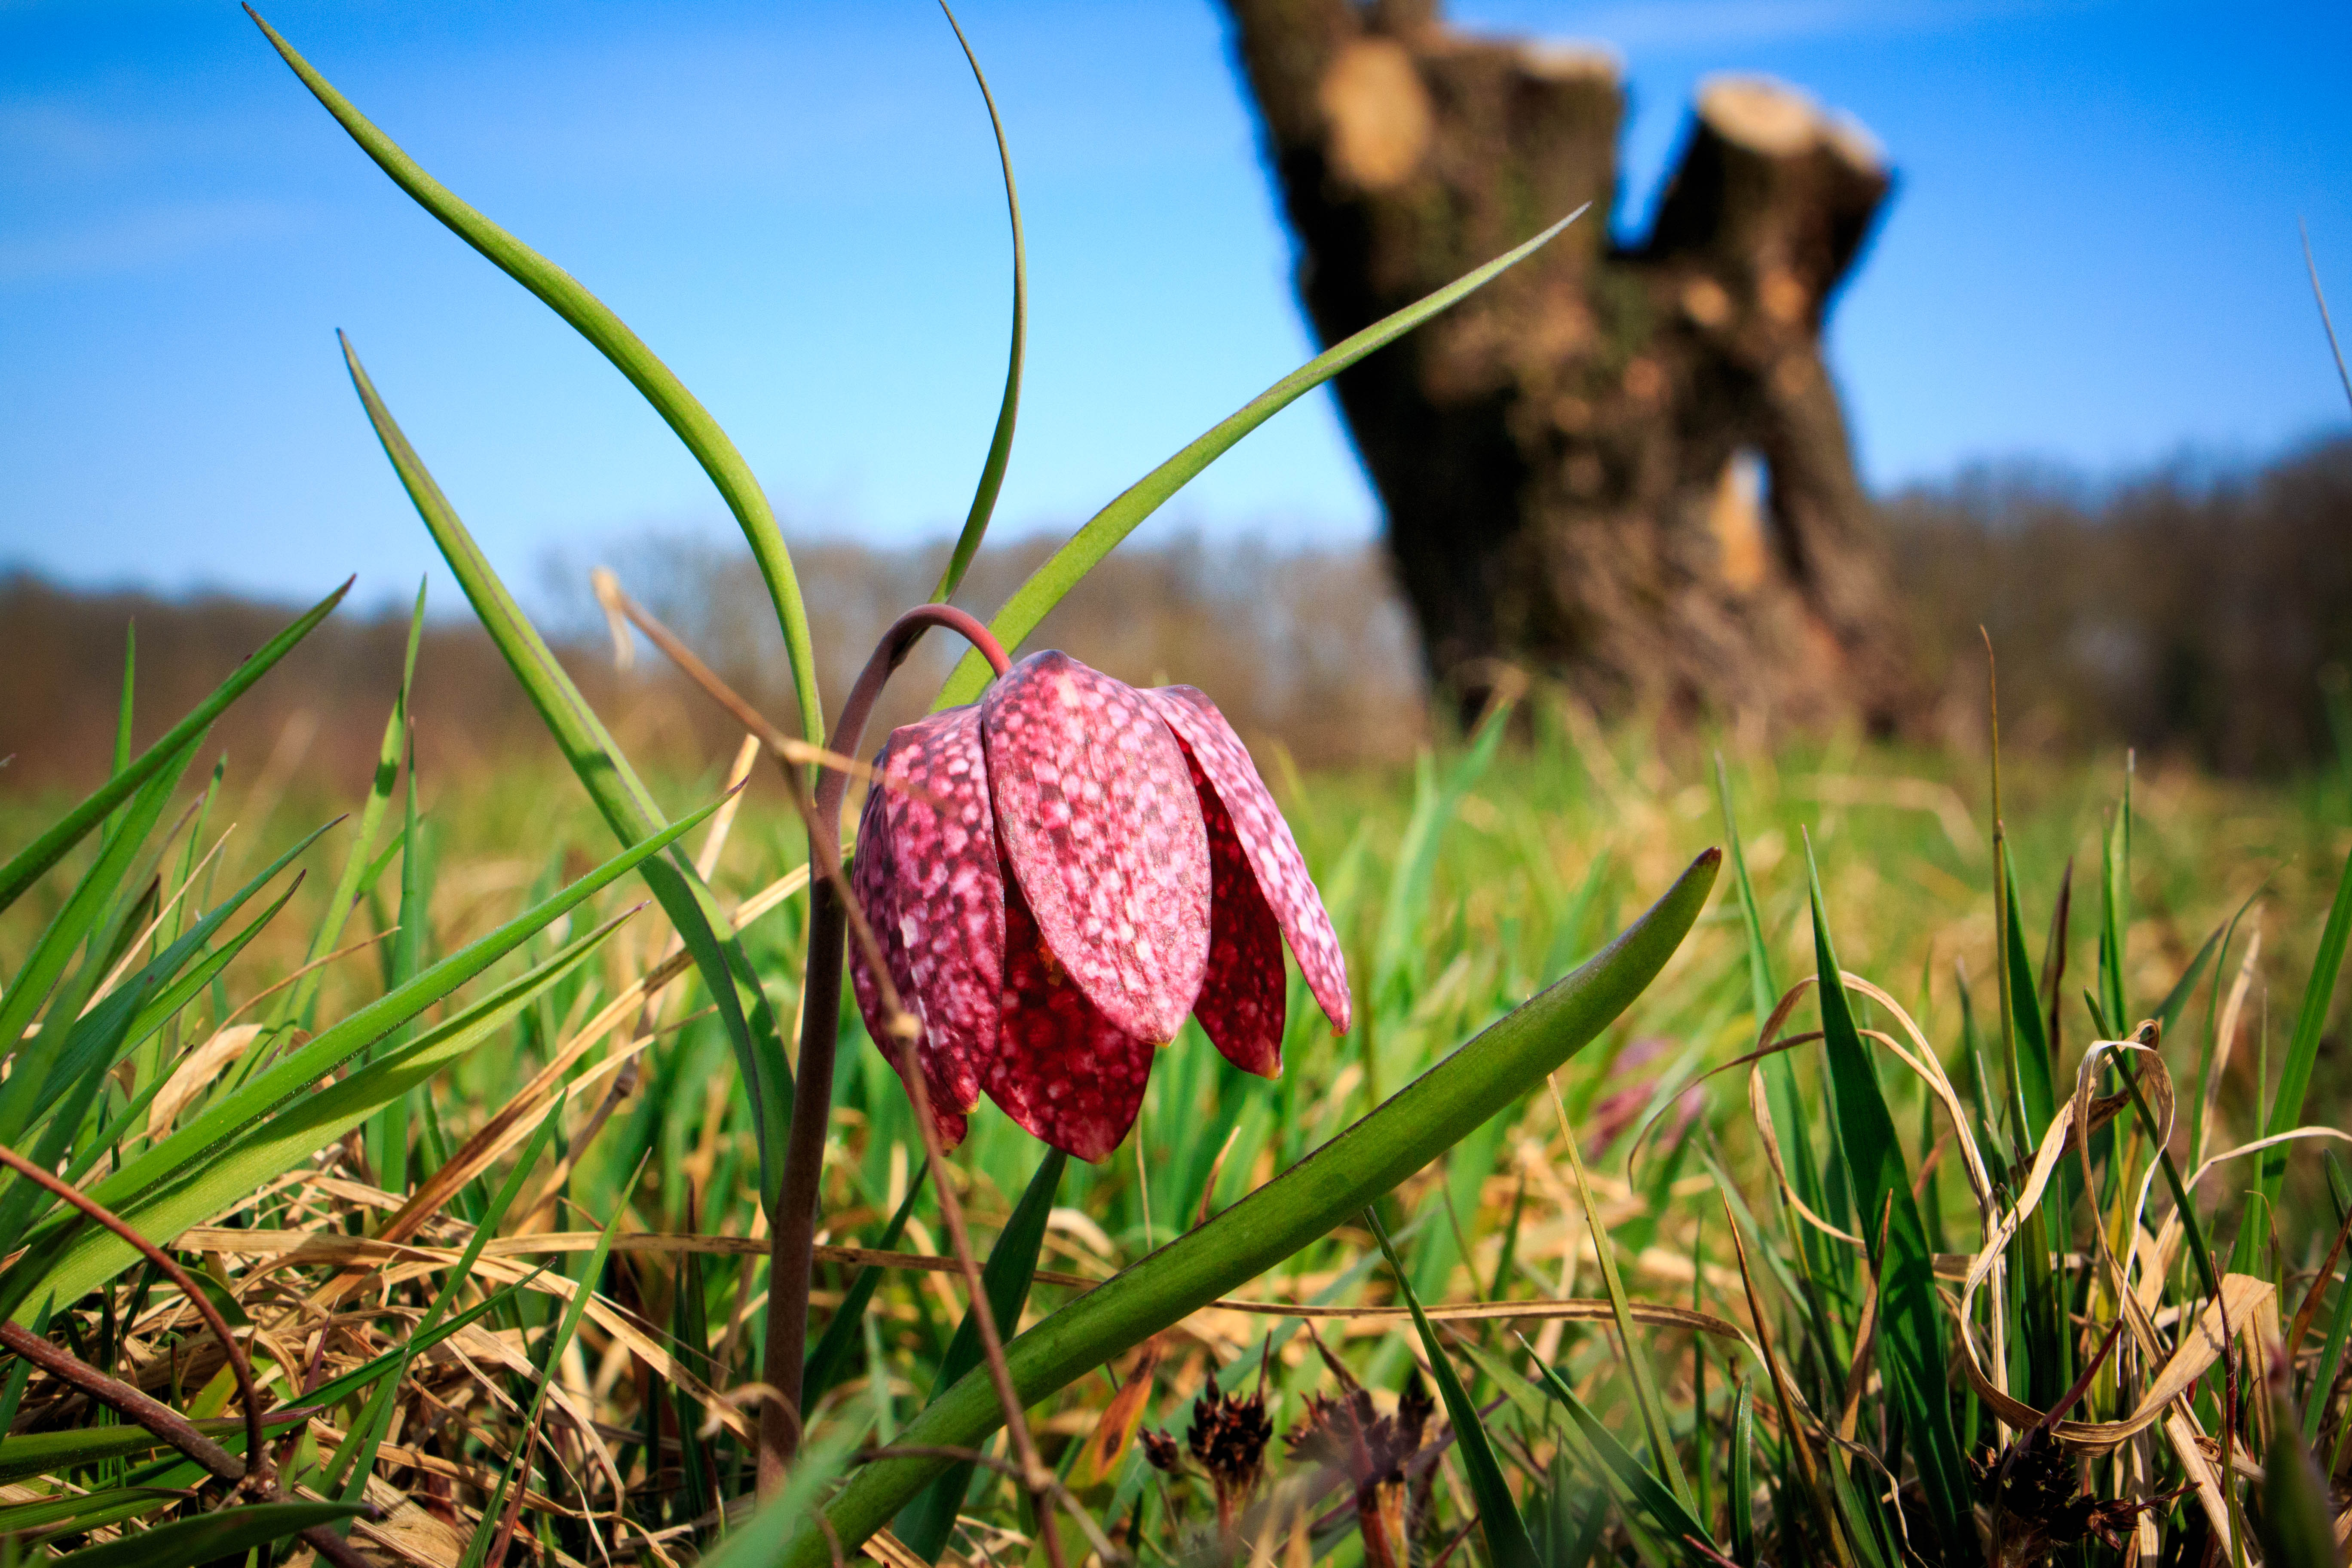
nature, grass, blossom, plant, field, photography, meadow, prairie, sunlight, leaf, flower, bloom, green, macro, autumn, botany, flora, wildflower, outdoors, macro photography, flowering plant, grass family, plant stem, land plant